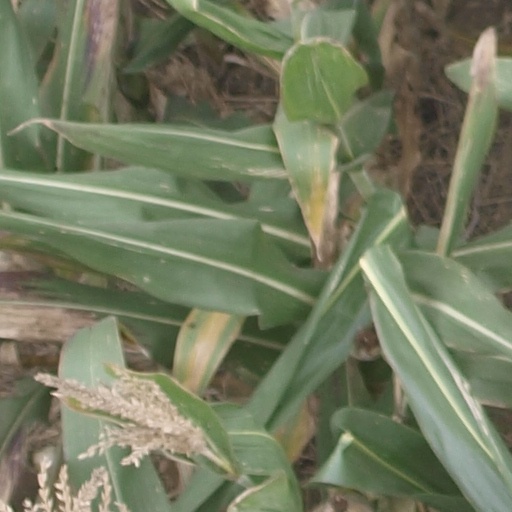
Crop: maize; corn